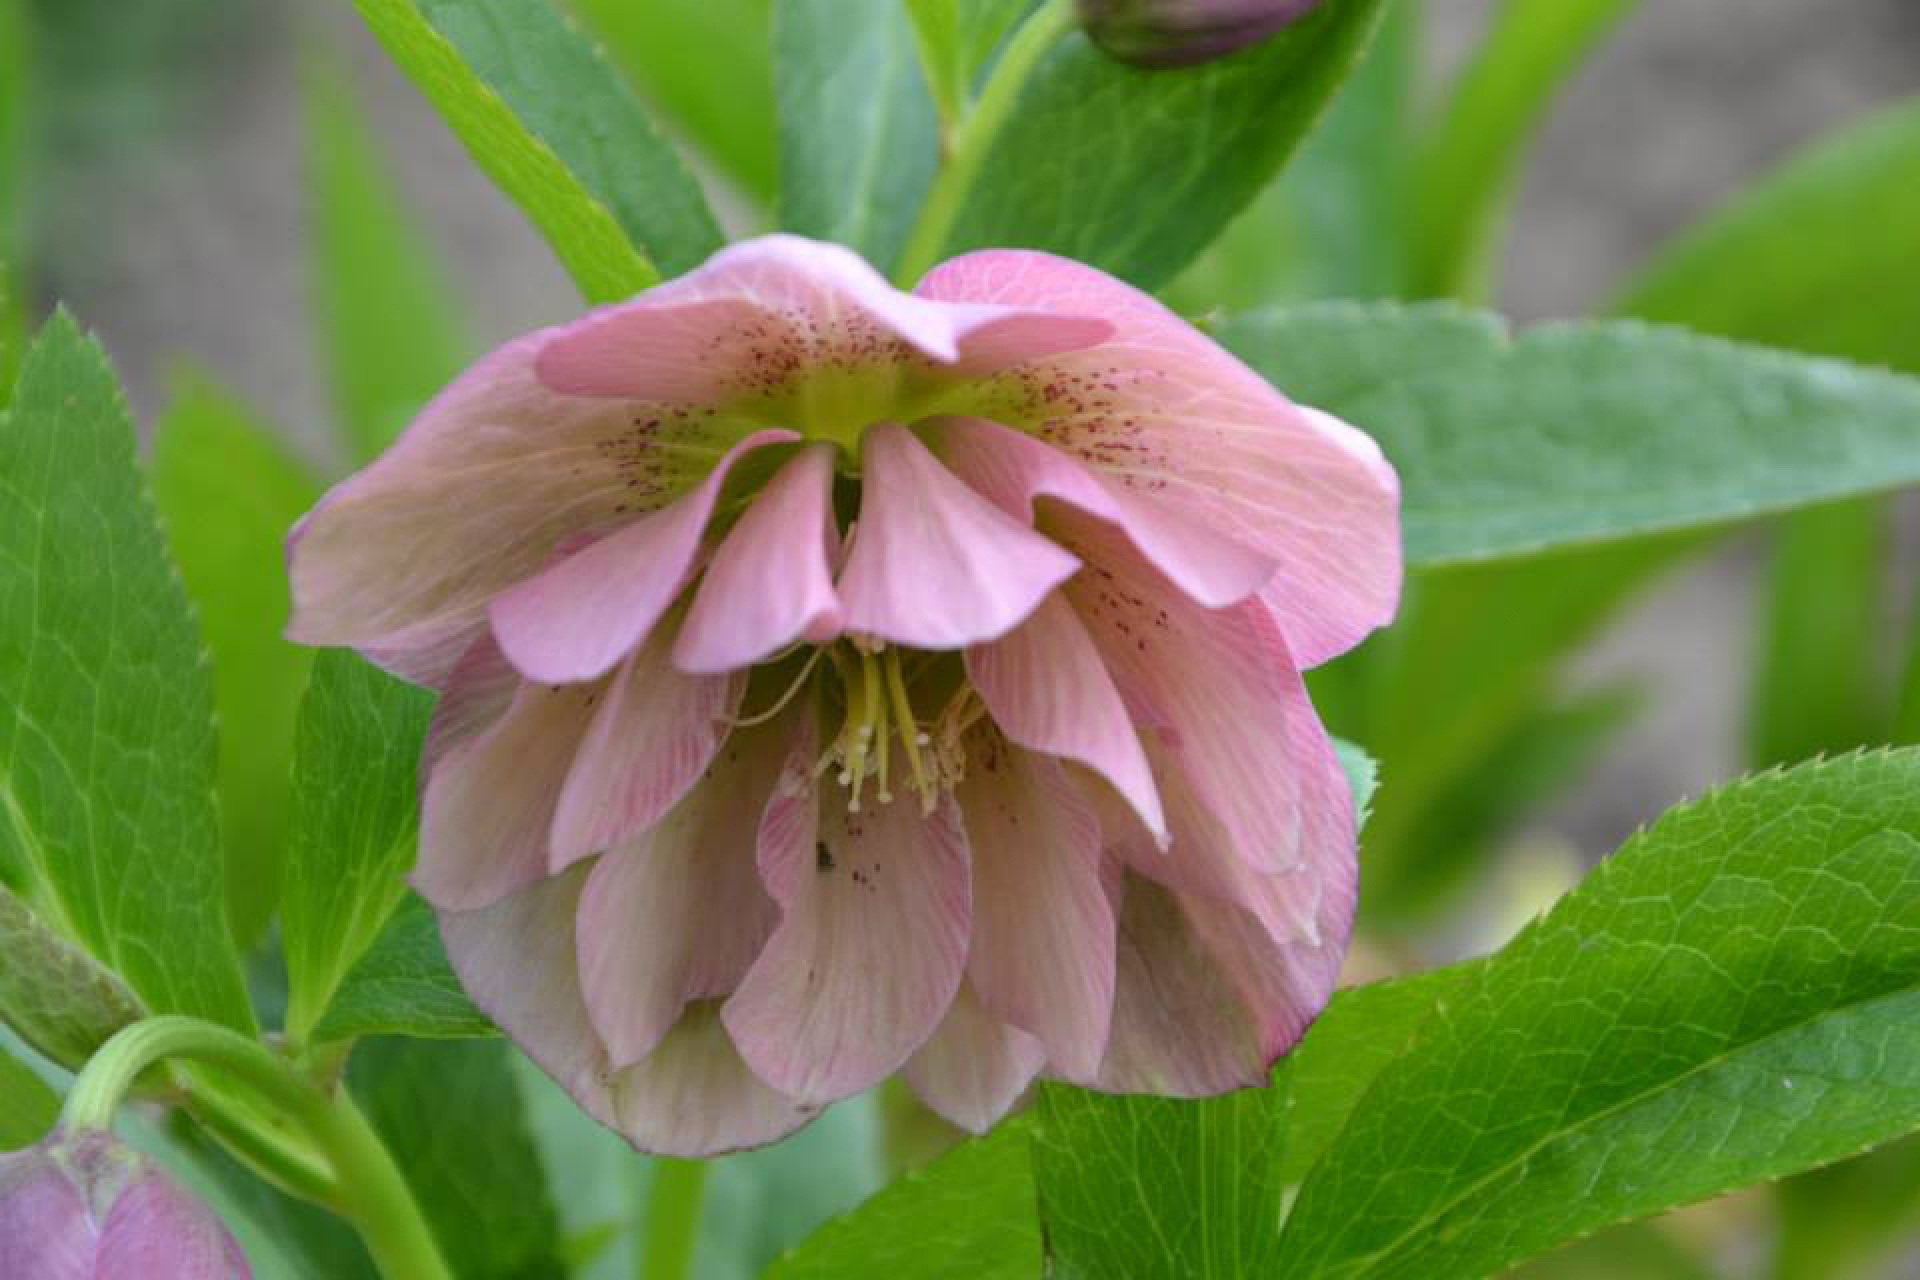
blossom, plant, flower, petal, botany, pink, flora, wildflower, close up, macro photography, flowering plant, hellebore, land plant